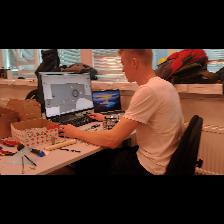
Label: Human